Dakota Rail Regional Trail

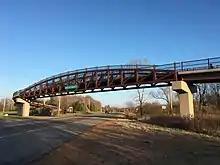
Modern bridge over Minnesota State Highway 7 in St. Bonifacius, Minnesota

Two major railroad bridges in Lake Minnetonka were preserved for the trail. The largest one is the Arcola Trestle, built in 1881. It is long. It consists of several spans of trestles with two through plate girder sections. A similar bridge is the Seton Channel Bridge in Spring Park, passing over Seton Channel. This one is long.